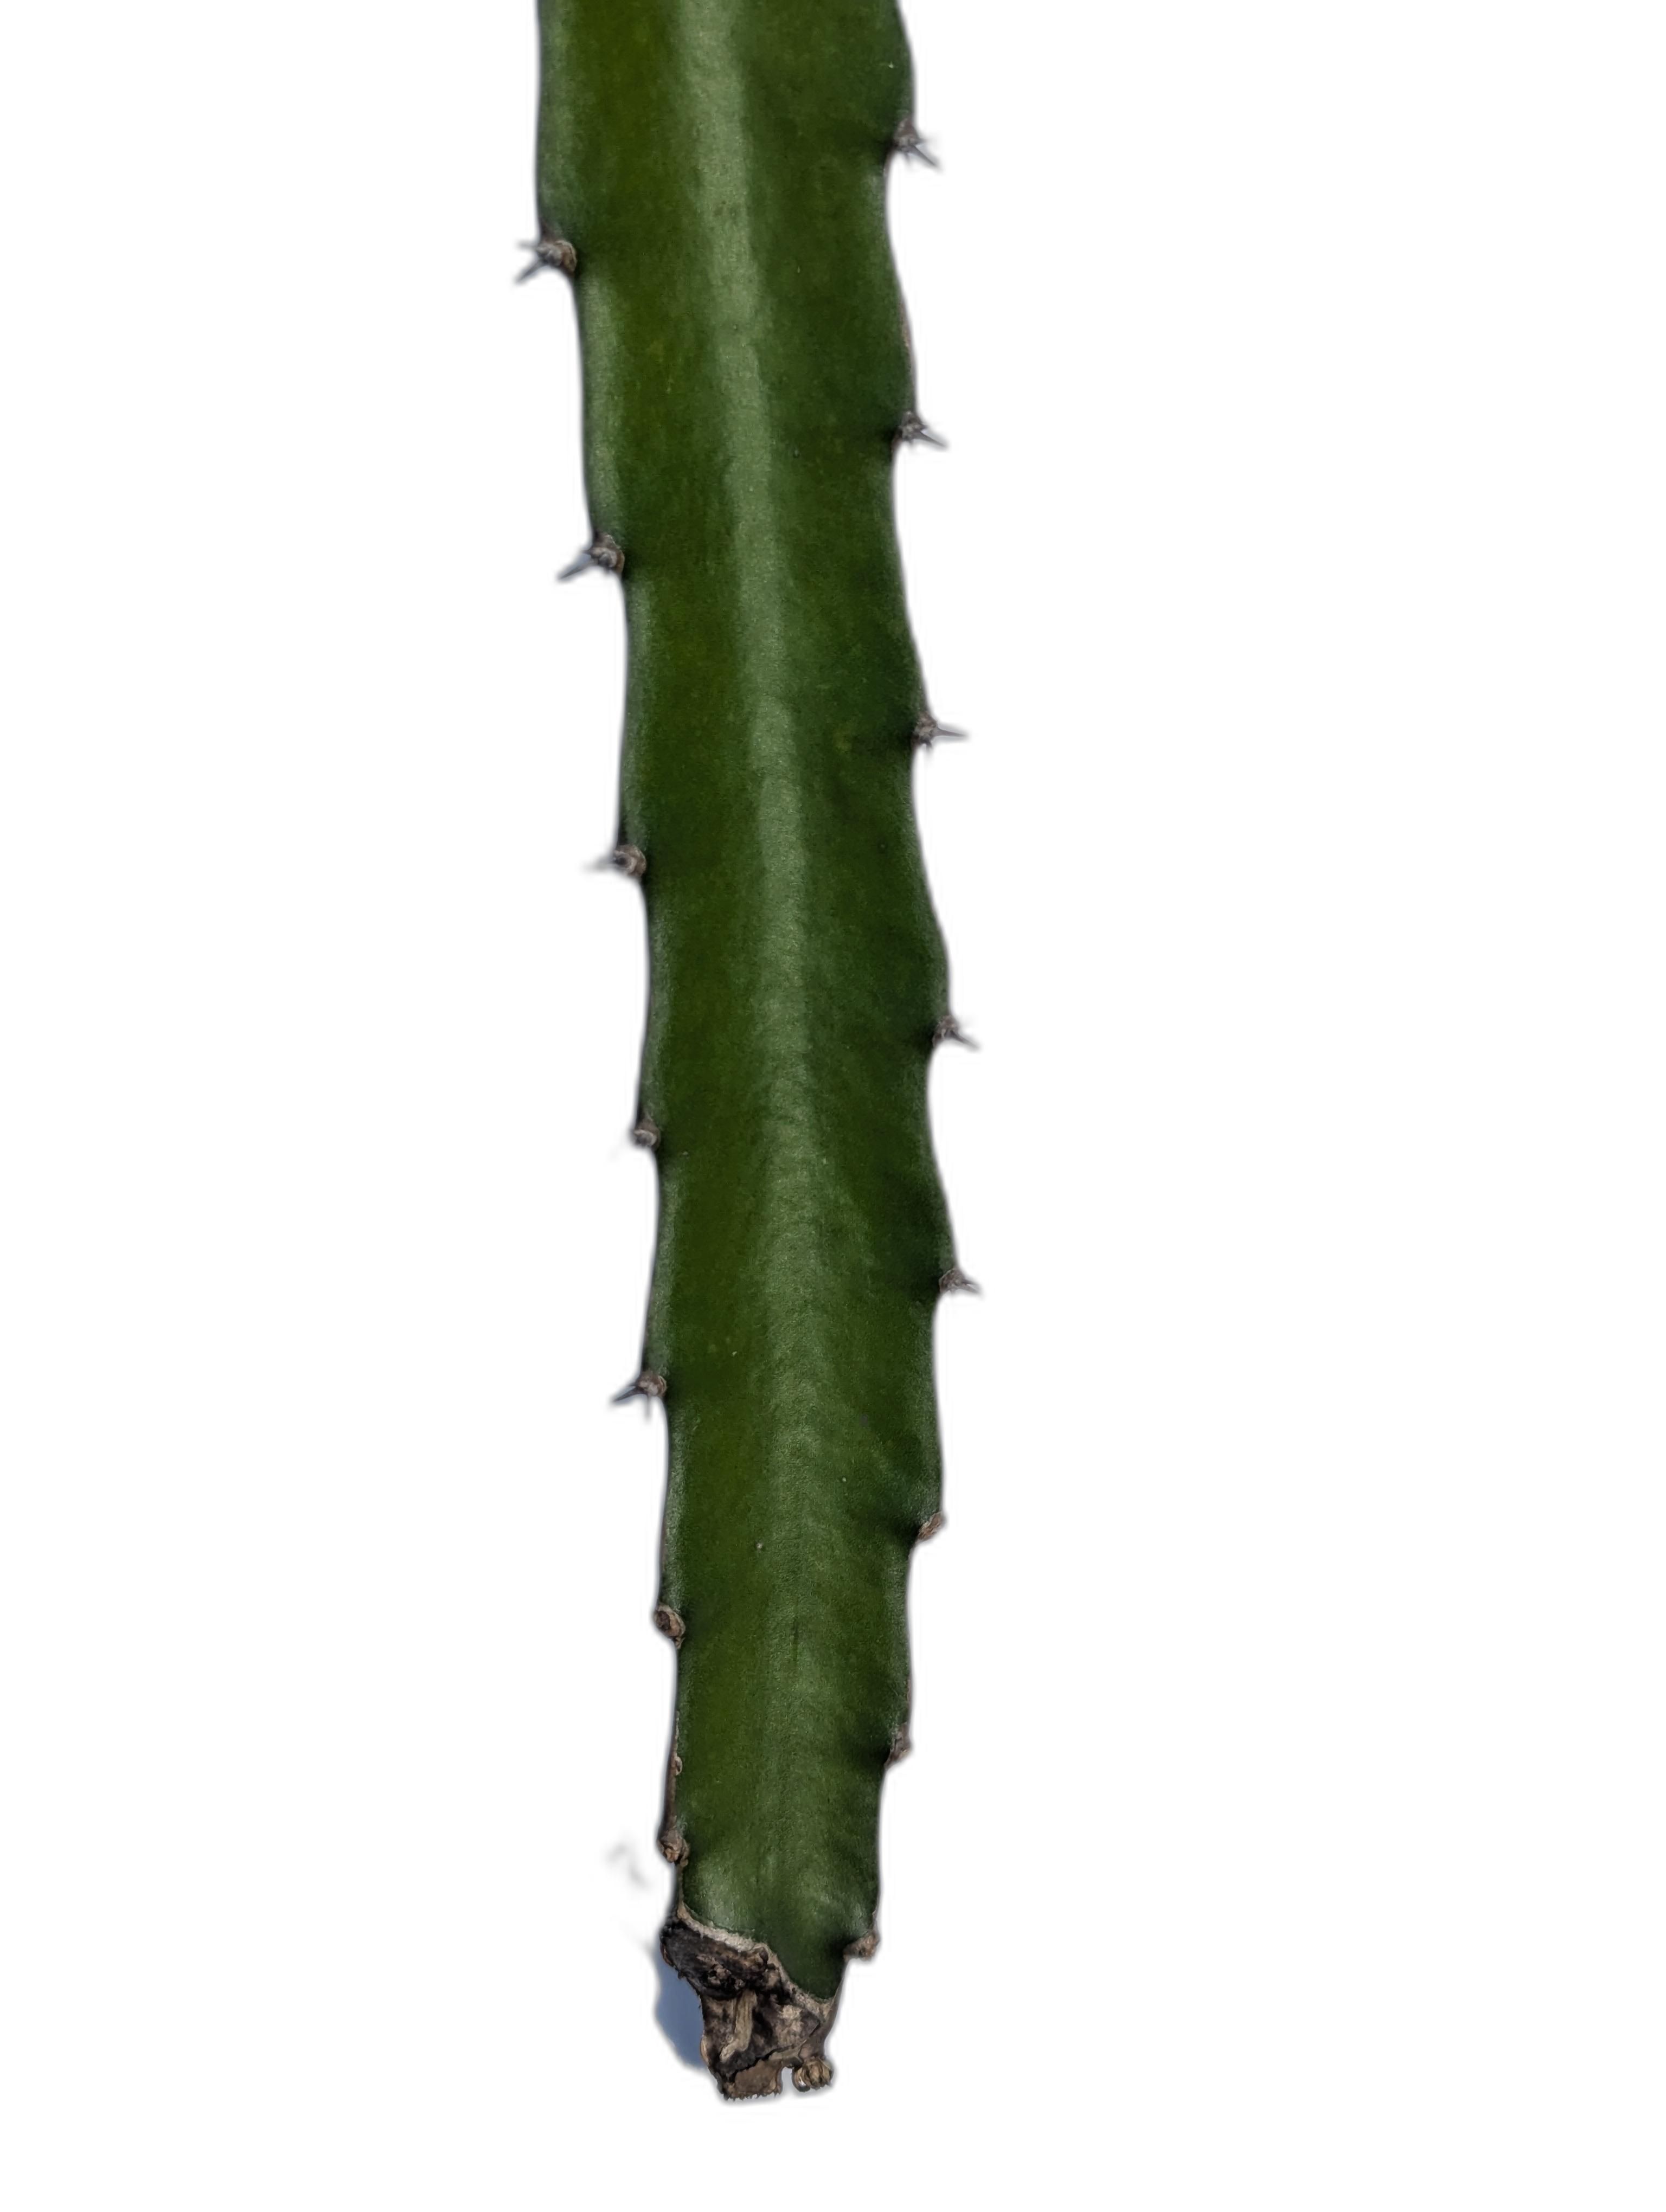
Label: Good leaf